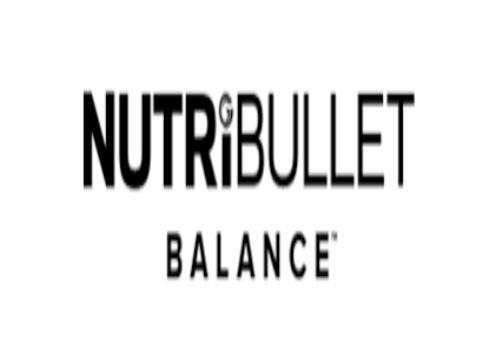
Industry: Necessities